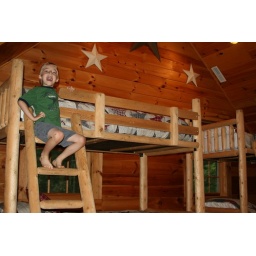
Awesome 8 bed kid room in the house we rented